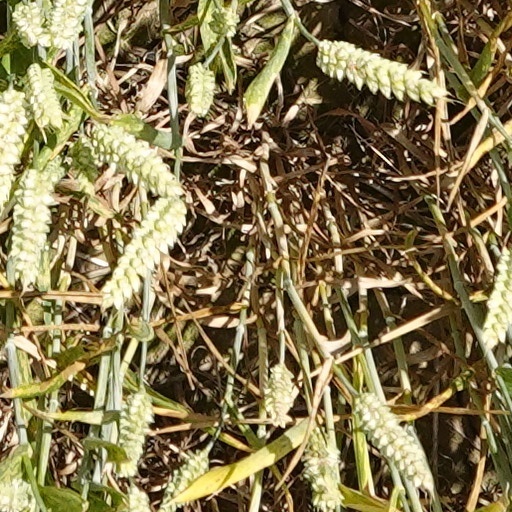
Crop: wheat